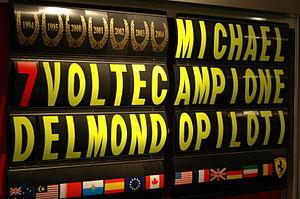
Le Championnat du monde de Formule 1 2004 couronne, une nouvelle fois le duo Schumacher-Ferrari. Jamais un pilote et son écurie n'ont autant dominé un championnat.